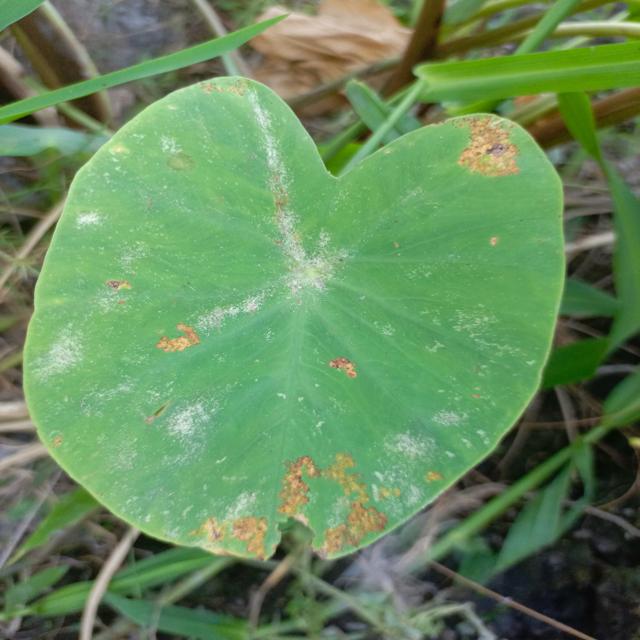
Label: Early_Blight